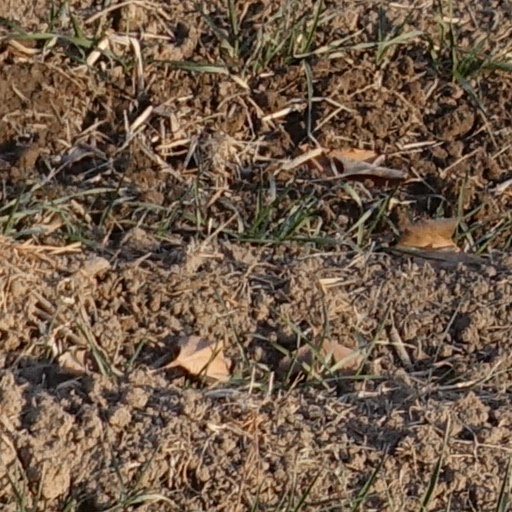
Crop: wheat